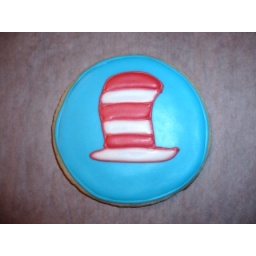
cat in the hat cookie